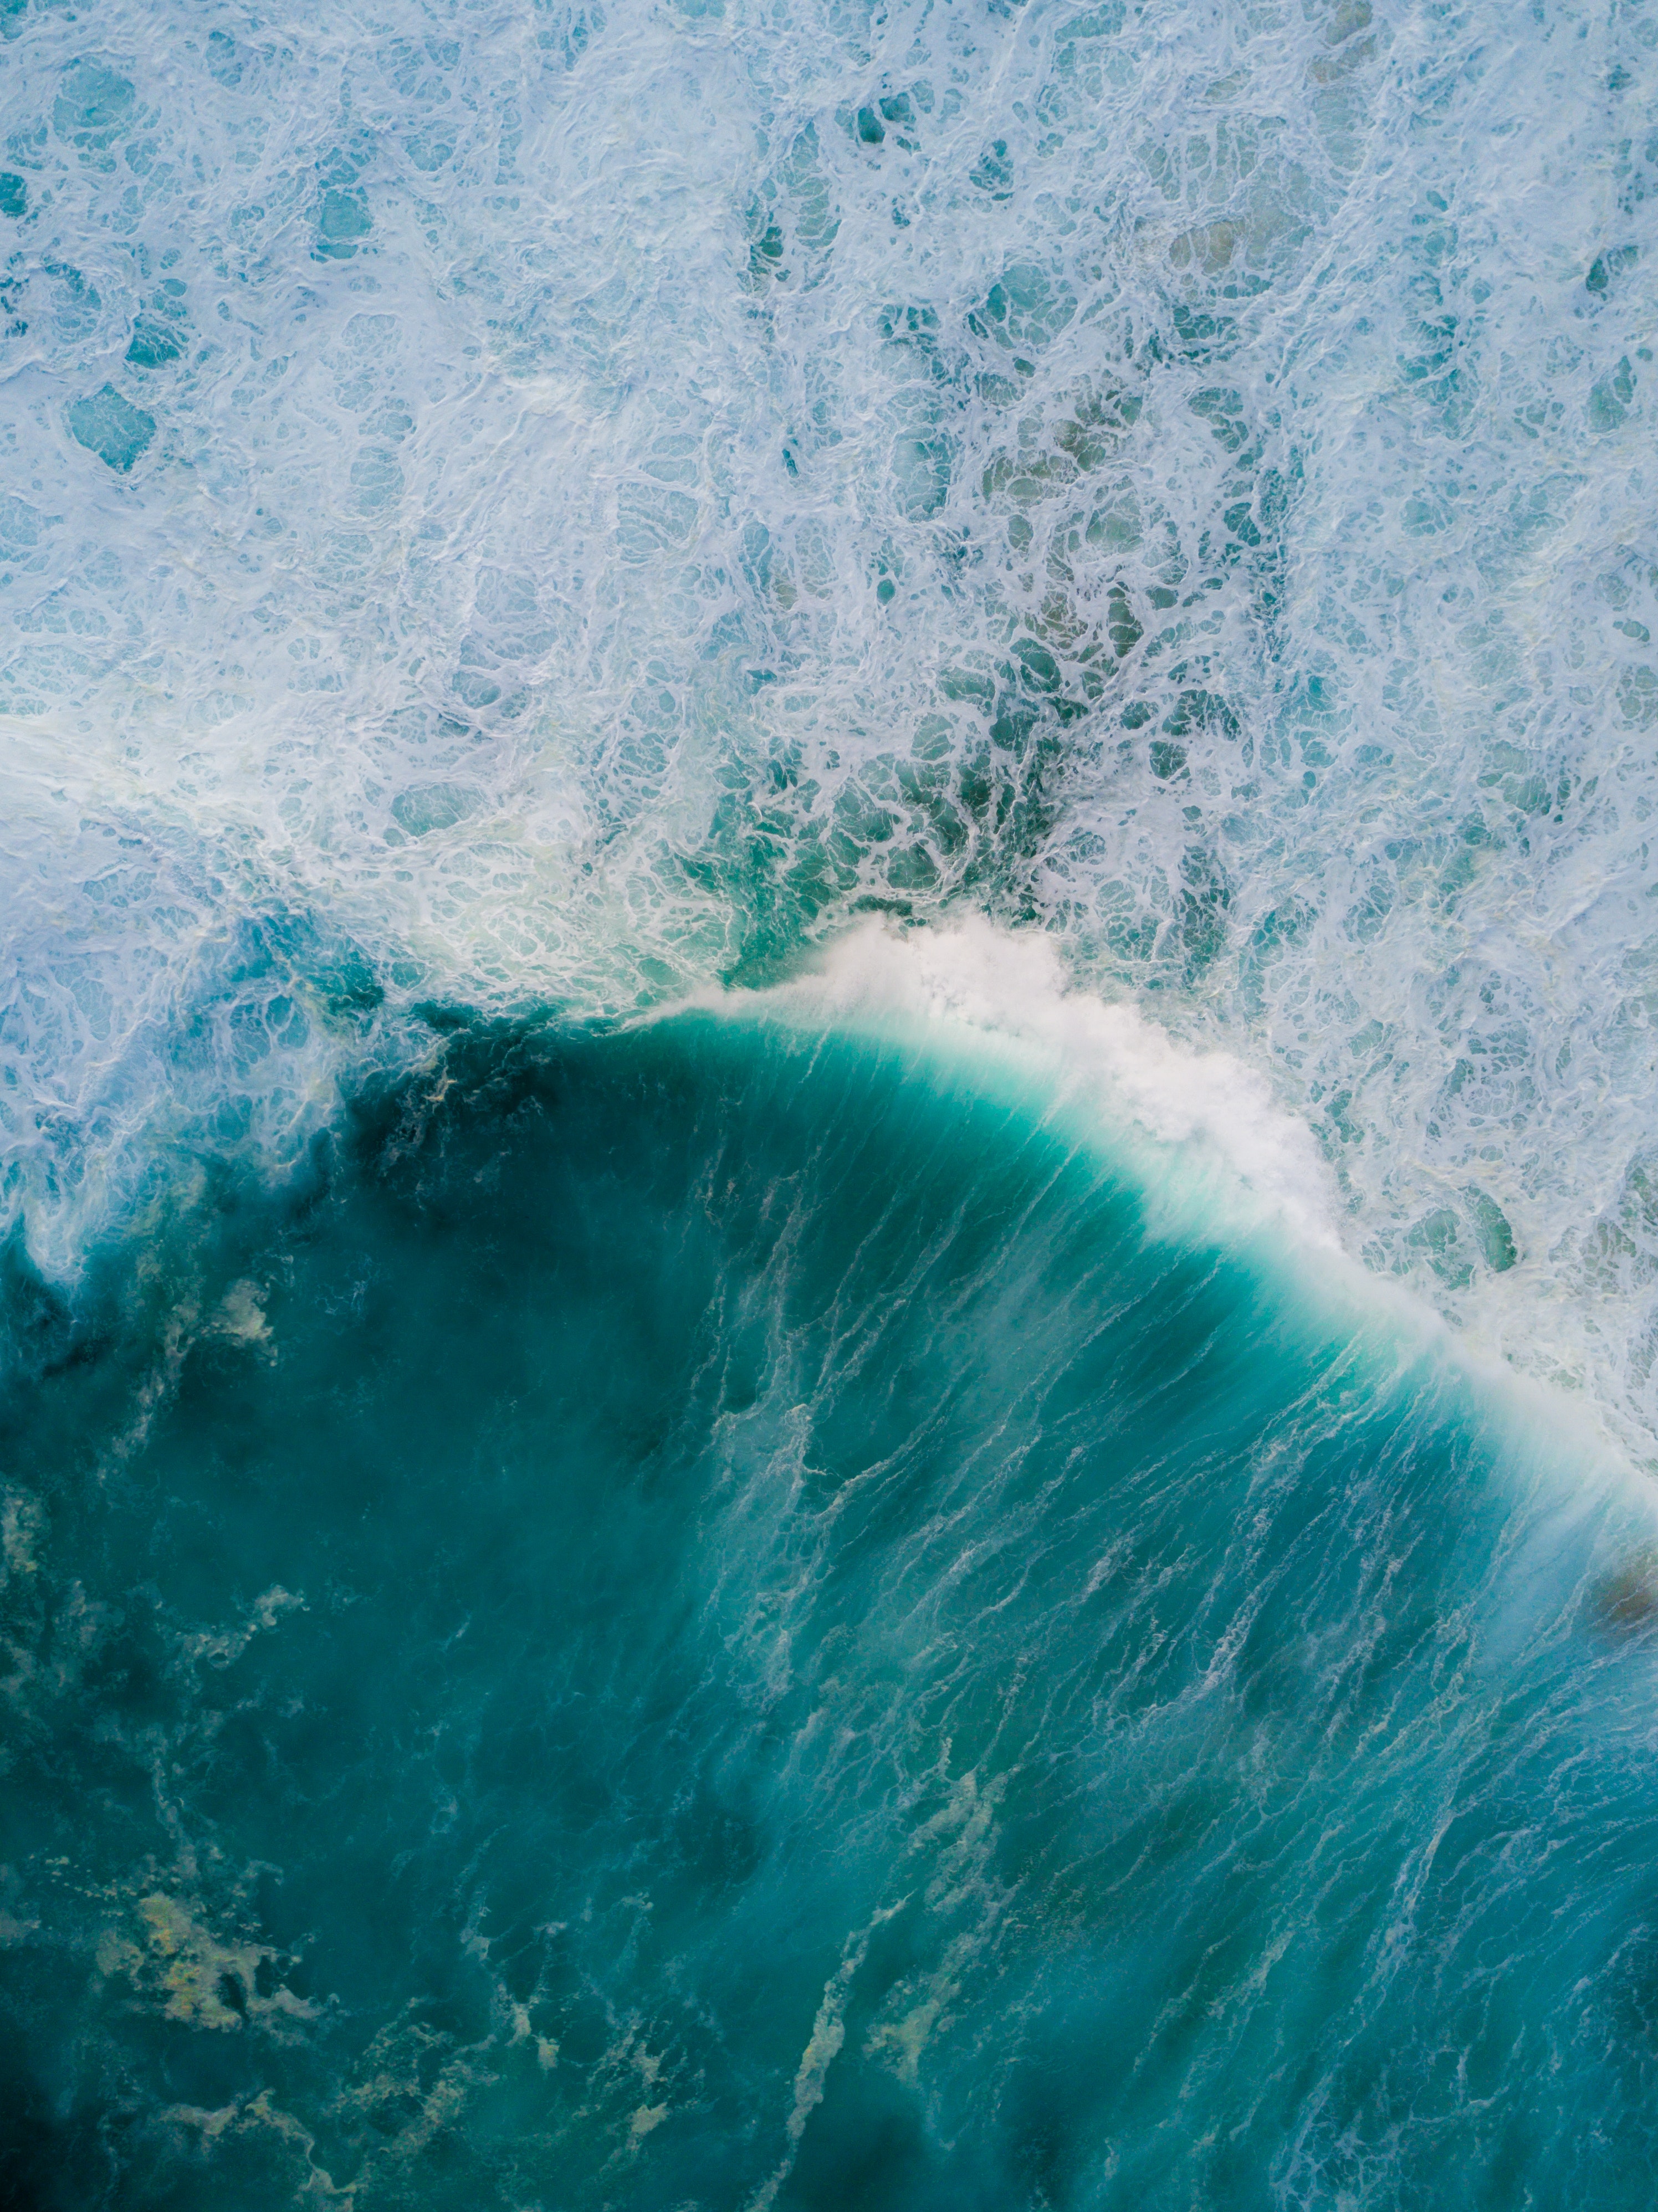
blue, water, wave, turquoise, aqua, wind wave, sea, ocean, azure, sky, tide, world